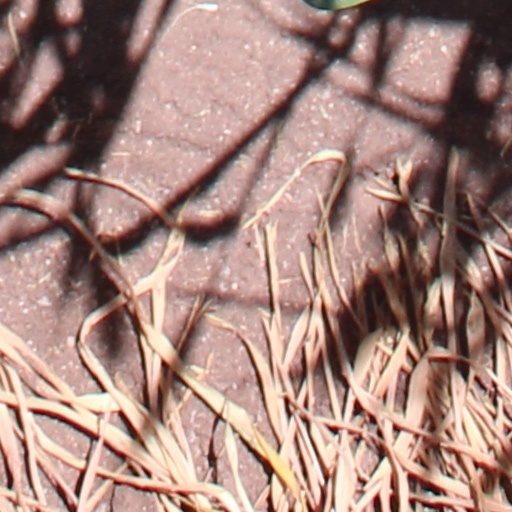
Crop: wheat